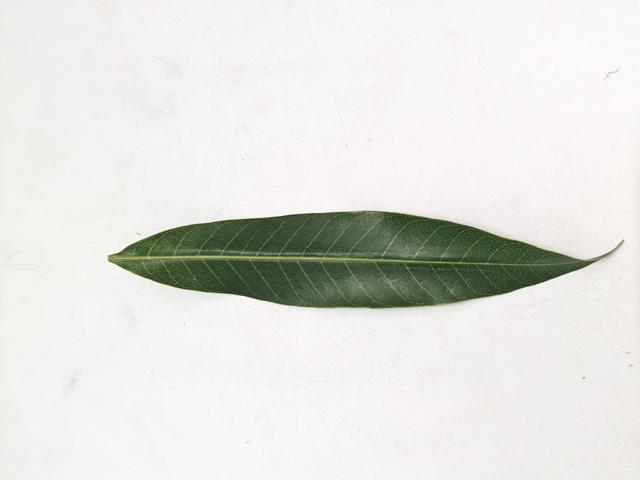
Mango leaf variety: Chaunsa